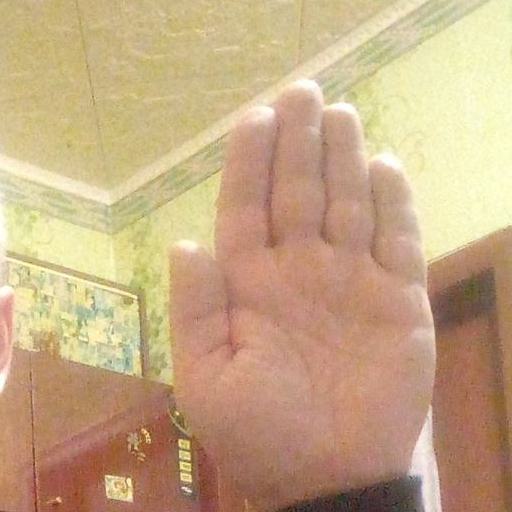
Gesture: stop